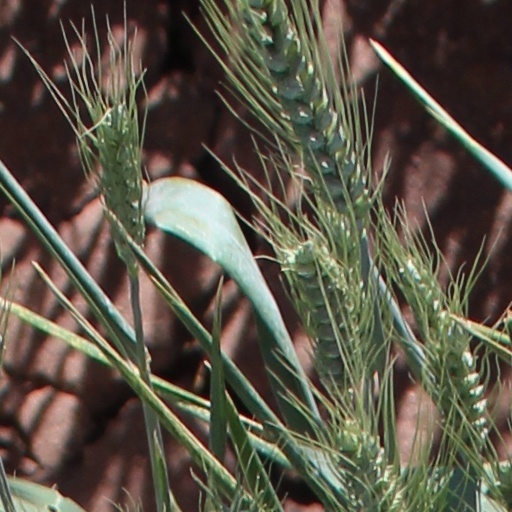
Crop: wheat